Rickettsia typhi

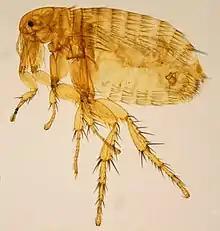
The Oriental rat flea ("Xenopsylla cheopis") is a common vector host for "R. typhi"

"Rickettsia typhi" is a small, gram-negative intracellular bacterium that establishes the murine typhus infection in mammals and fleas. Murine typhus was once one of the most prevalent rickettsial diseases in the world, having isolated the "R. typhi" causative agent from nearly every continent around the globe except for Antarctica. In addition to the widespread distribution, the bacterium is particularly concentrated in regions that boast warmer climates year-round and hug the coasts. This predilection is due to these regions' favourable climatic conditions for the survival of flea and wildlife hosts, leading to their greater abundance and ability to maintain the rickettsial organism as reservoirs in the environment. Seaports are exceptional foci for "R. typhi" as infected rodents and their ectoparasites could be introduced through the international movement of ships. These ports can subsequently transfer the pathogen to nearby cities that line the main routes of trade. Spikes in "R. typhi" infections are also reported from late Spring to early Autumn when flea populations are especially high.